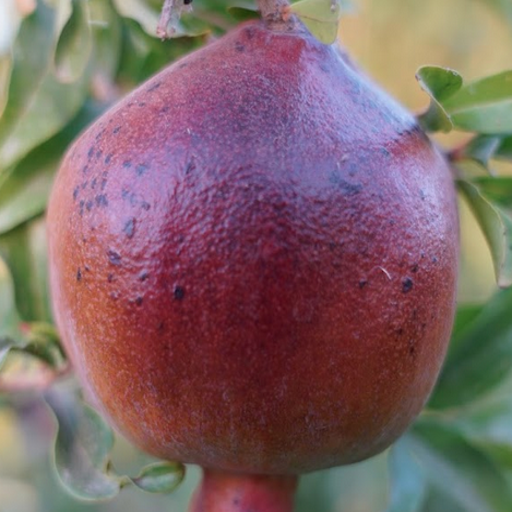
Label: Sunburn